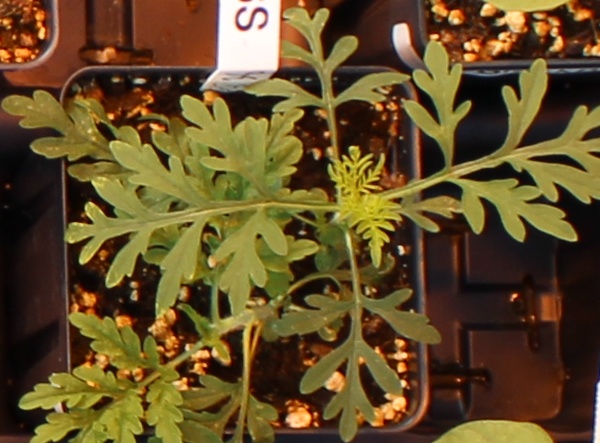
Label: Ragweed